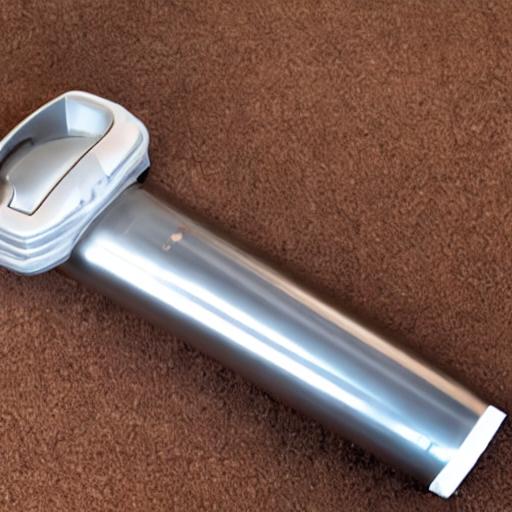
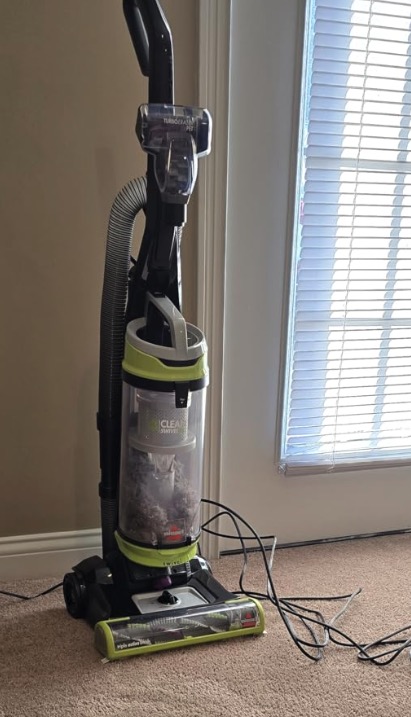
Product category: items_vacuum
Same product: no